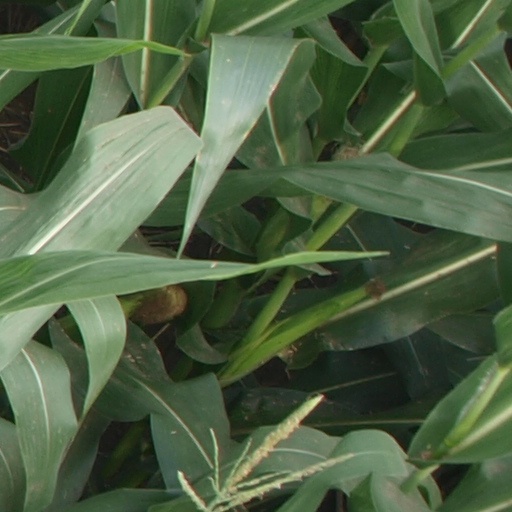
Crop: maize; corn